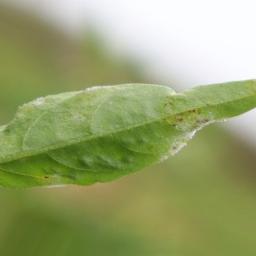
Label: powdery mildew